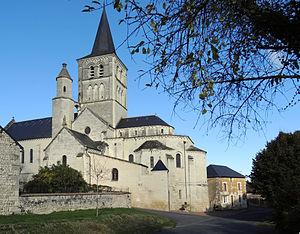
Collégiale Saint-Georges de Faye-la-Vineuse
Faye-la-Vineuse est une commune française du département d'Indre-et-Loire, en région Centre-Val de Loire.
Cet article recense une partie des monuments historiques d'Indre-et-Loire, en France.
La collégiale Saint-Georges est une ancienne collégiale située à Faye-la-Vineuse dans le département d'Indre-et-Loire en France. Elle est classée au titre des monuments historiques depuis 1931.